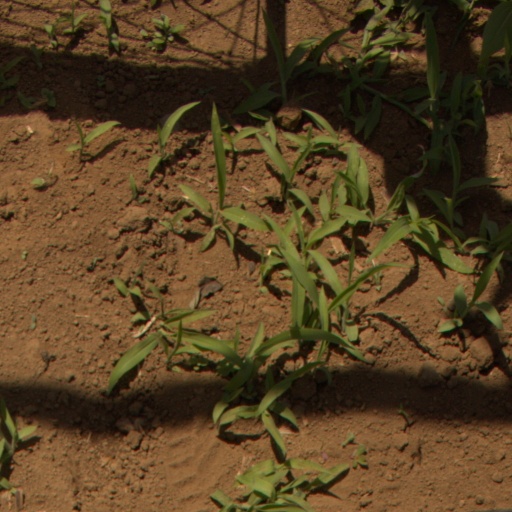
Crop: Jerusalem artichoke